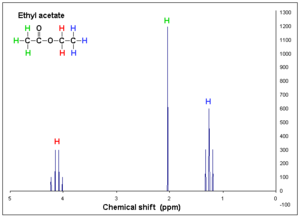
En physique, on dit que deux objets sont couplés lorsqu'ils interagissent l'un avec l'autre. En mécanique newtonienne, le couplage est une interaction entre deux systèmes oscillants, tels que des pendules reliés par une chaine. Ces interactions affectent le comportement oscillatoire des deux objets. En physique des particules, deux particules sont couplées si elles exercent l'une sur l'autre l'une des quatre forces fondamentales.